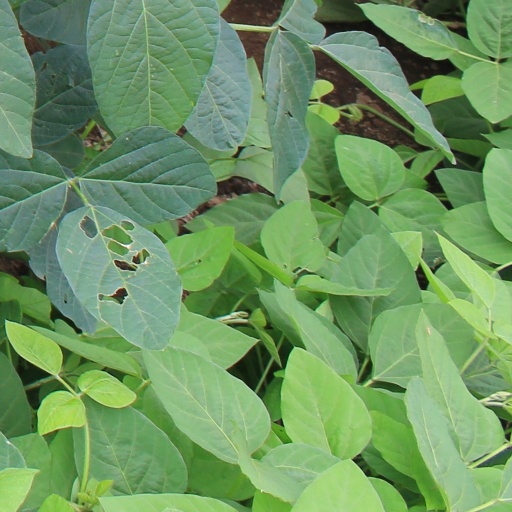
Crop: soybean